Gurli Linder

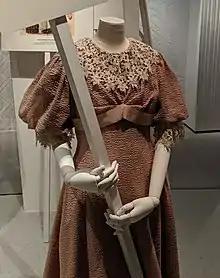
Feminist dress designed by Kristine Dahl for Gurli Linder

After working for two years as a schoolteacher, in June 1887, Gurli Peterson married the Norwegian philologist Nils Linder (1835–1904) who had been her Swedish teacher at the teacher training college. He was 30 years older than her. The couple had three children: Greta, Estrid and Tyra. Greta Linder grew up to be the first female library manager in Sweden.